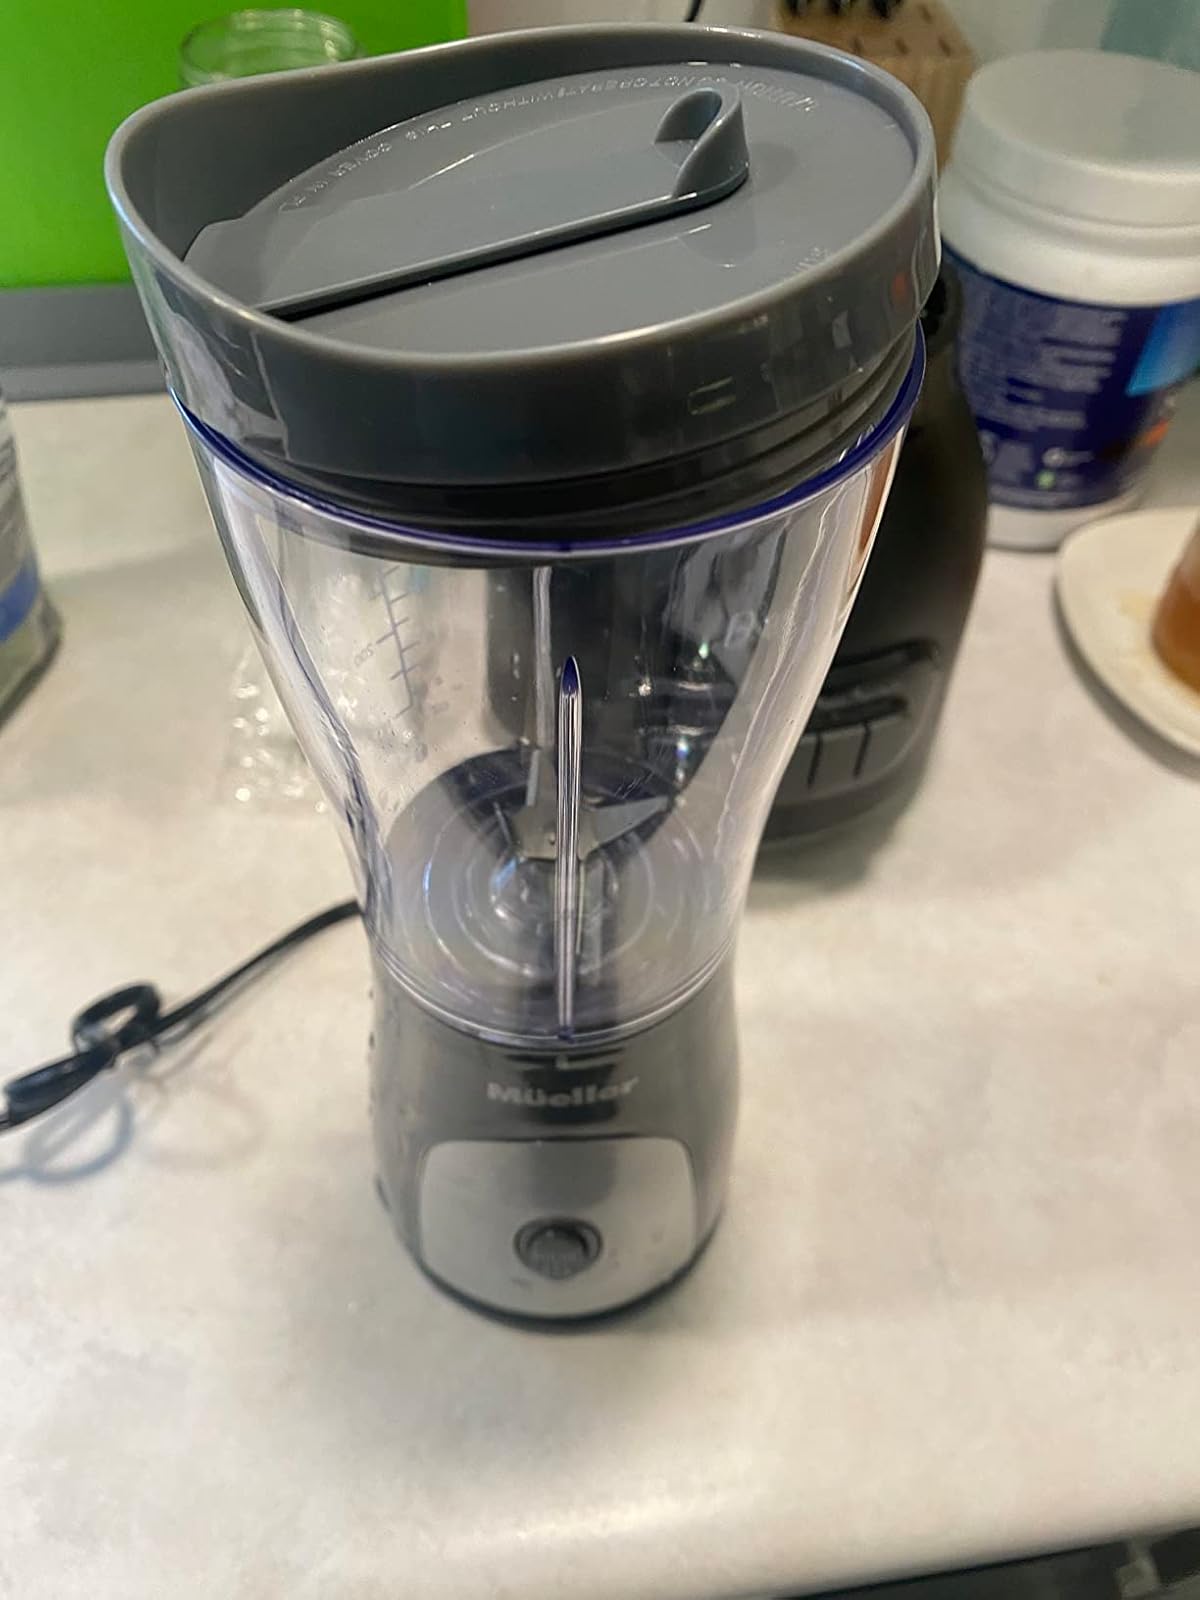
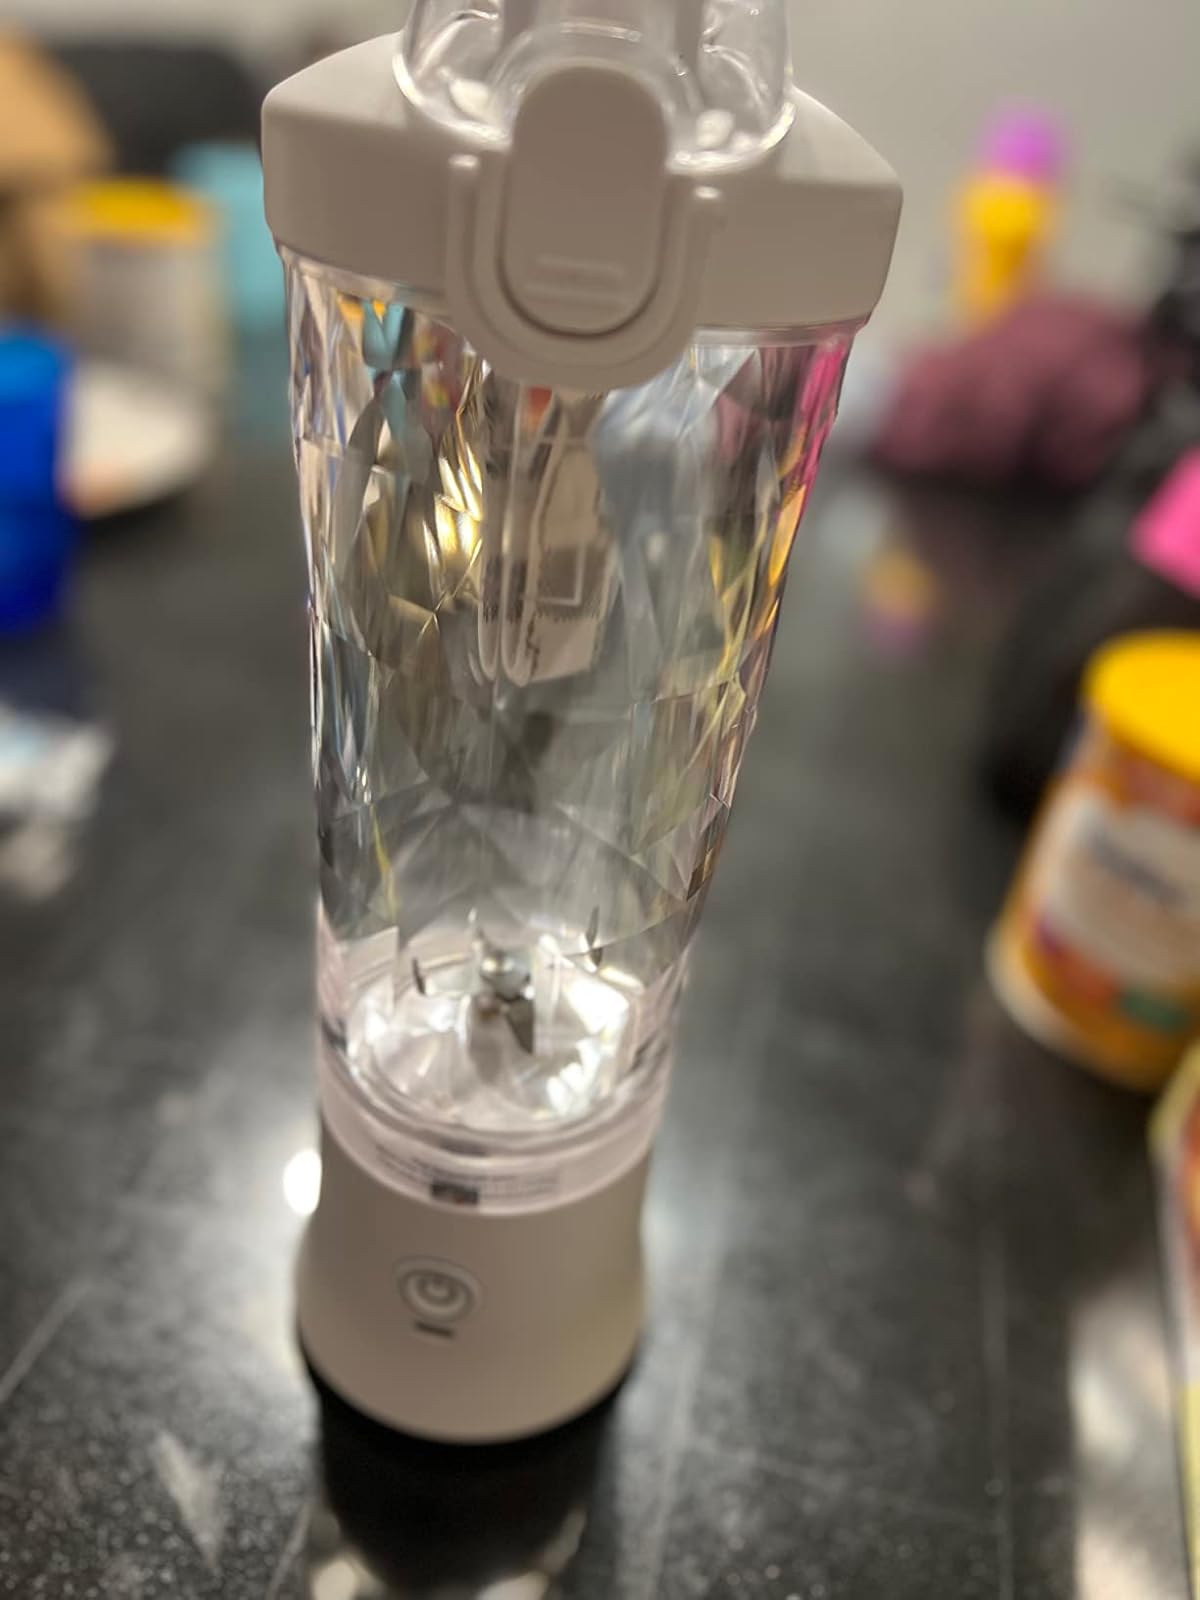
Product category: items_blender
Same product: no